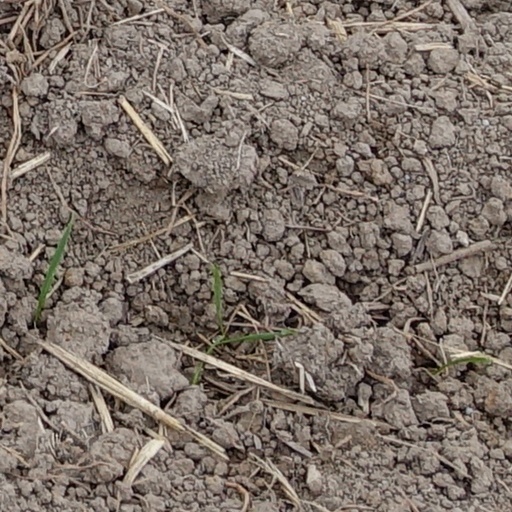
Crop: wheat